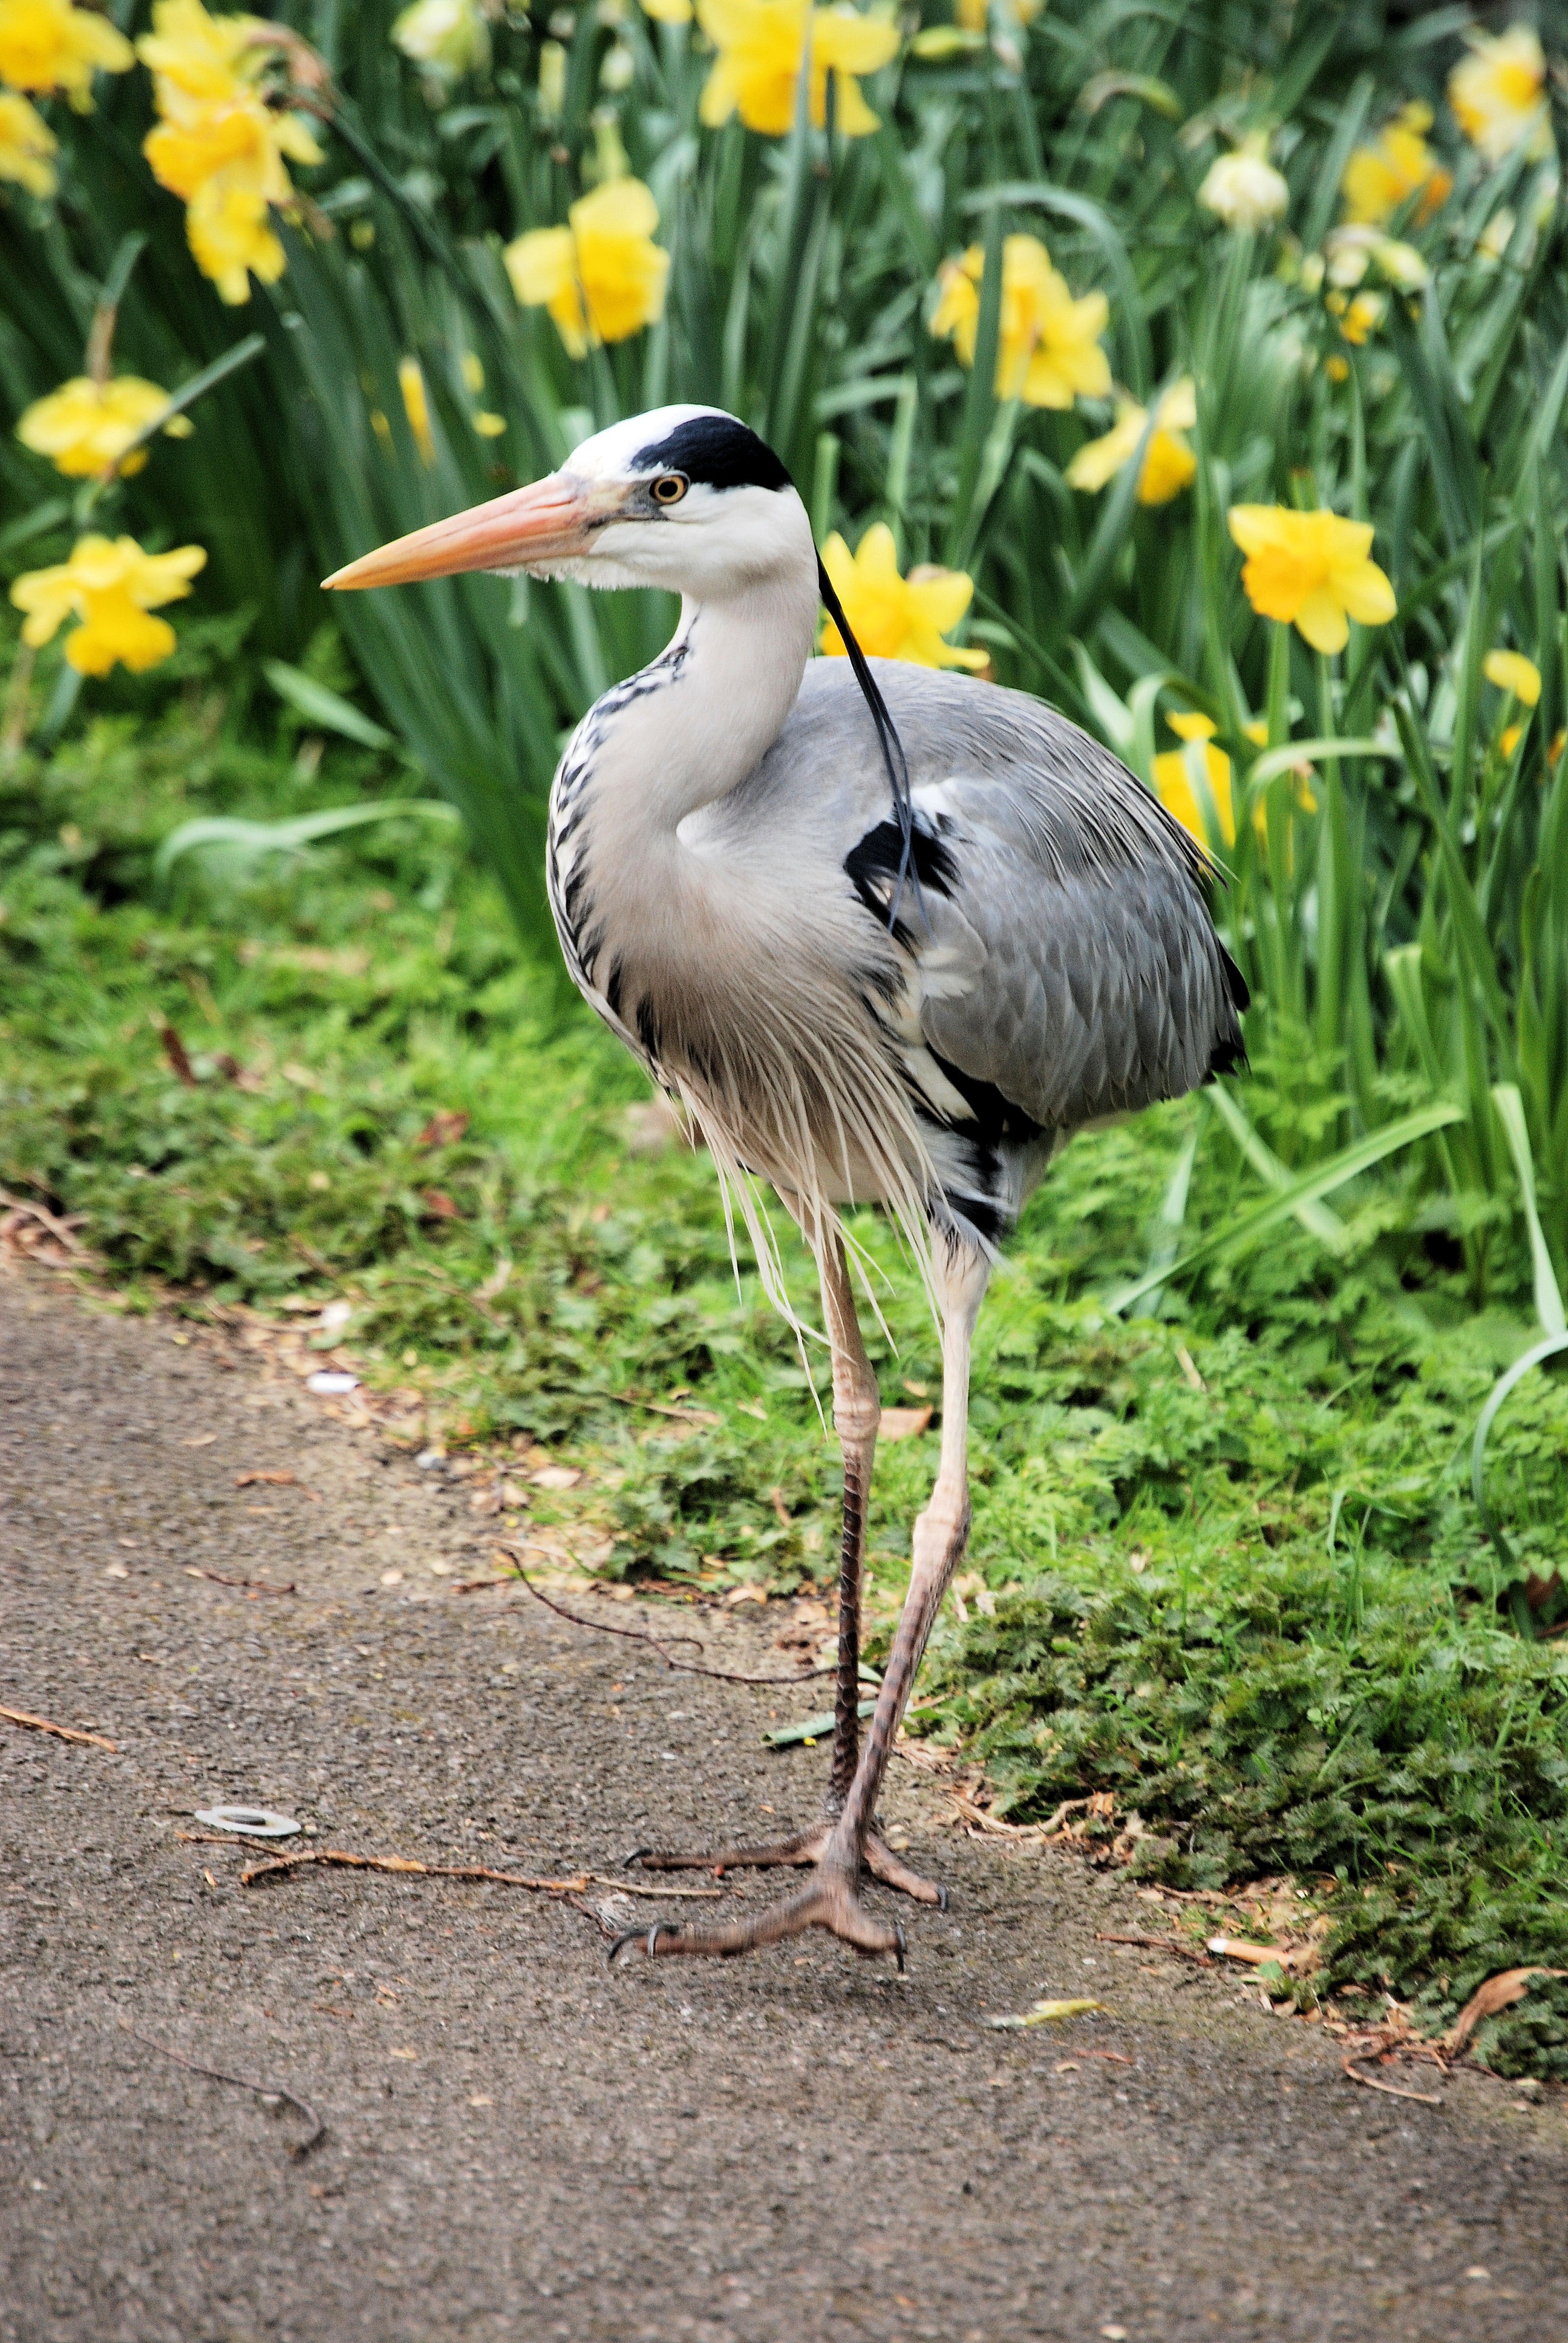
nature, outdoor, wilderness, bird, animal, fly, wildlife, wild, zoo, beak, mammal, freedom, feather, avian, fauna, majestic, close up, wings, vertebrate, creature, heron, grey heron, ardea cinerea, graceful